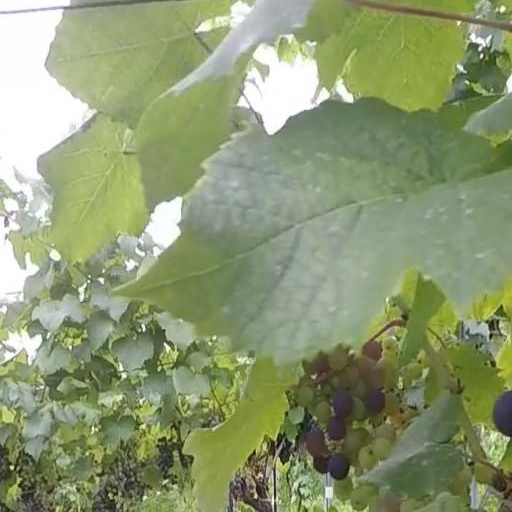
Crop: grape